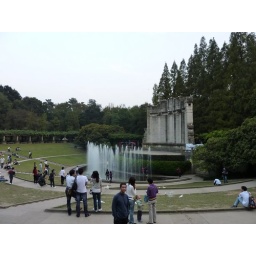
The stone at the back reflects it out towards you. Also the water move in time with the music